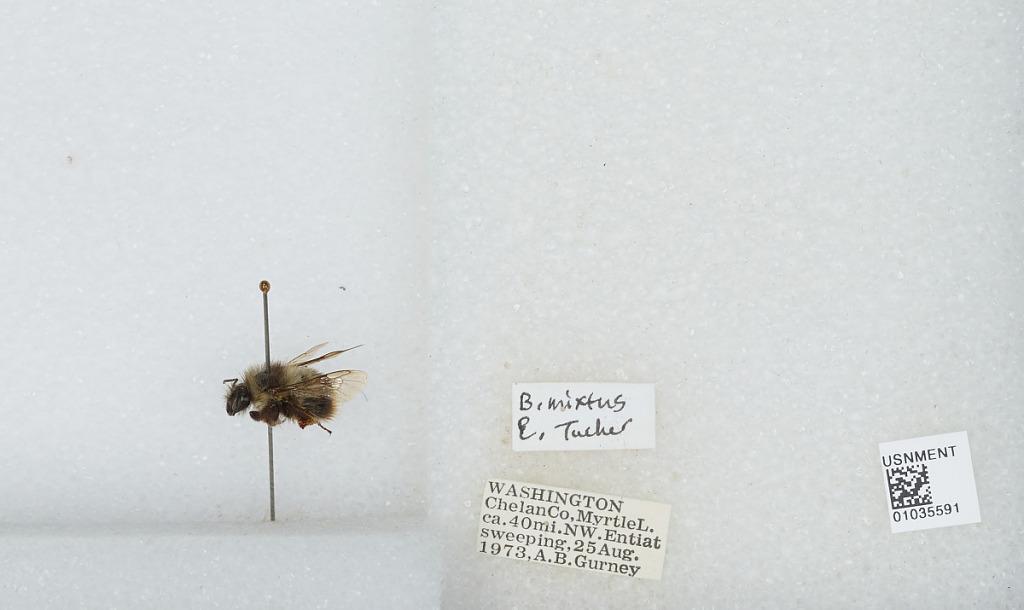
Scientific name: Bombus (Pyrobombus) mixtus Cresson
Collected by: Gurney
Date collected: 1973-8-25
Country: United States
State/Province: Washington
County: Chelan
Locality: Lake Myrtle, 40 miles northwest of Entiat
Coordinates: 48.0556, -120.702